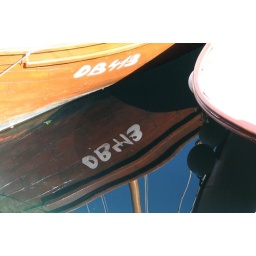
The water was quite simply a mirror in Dubrovnik, Croatia.